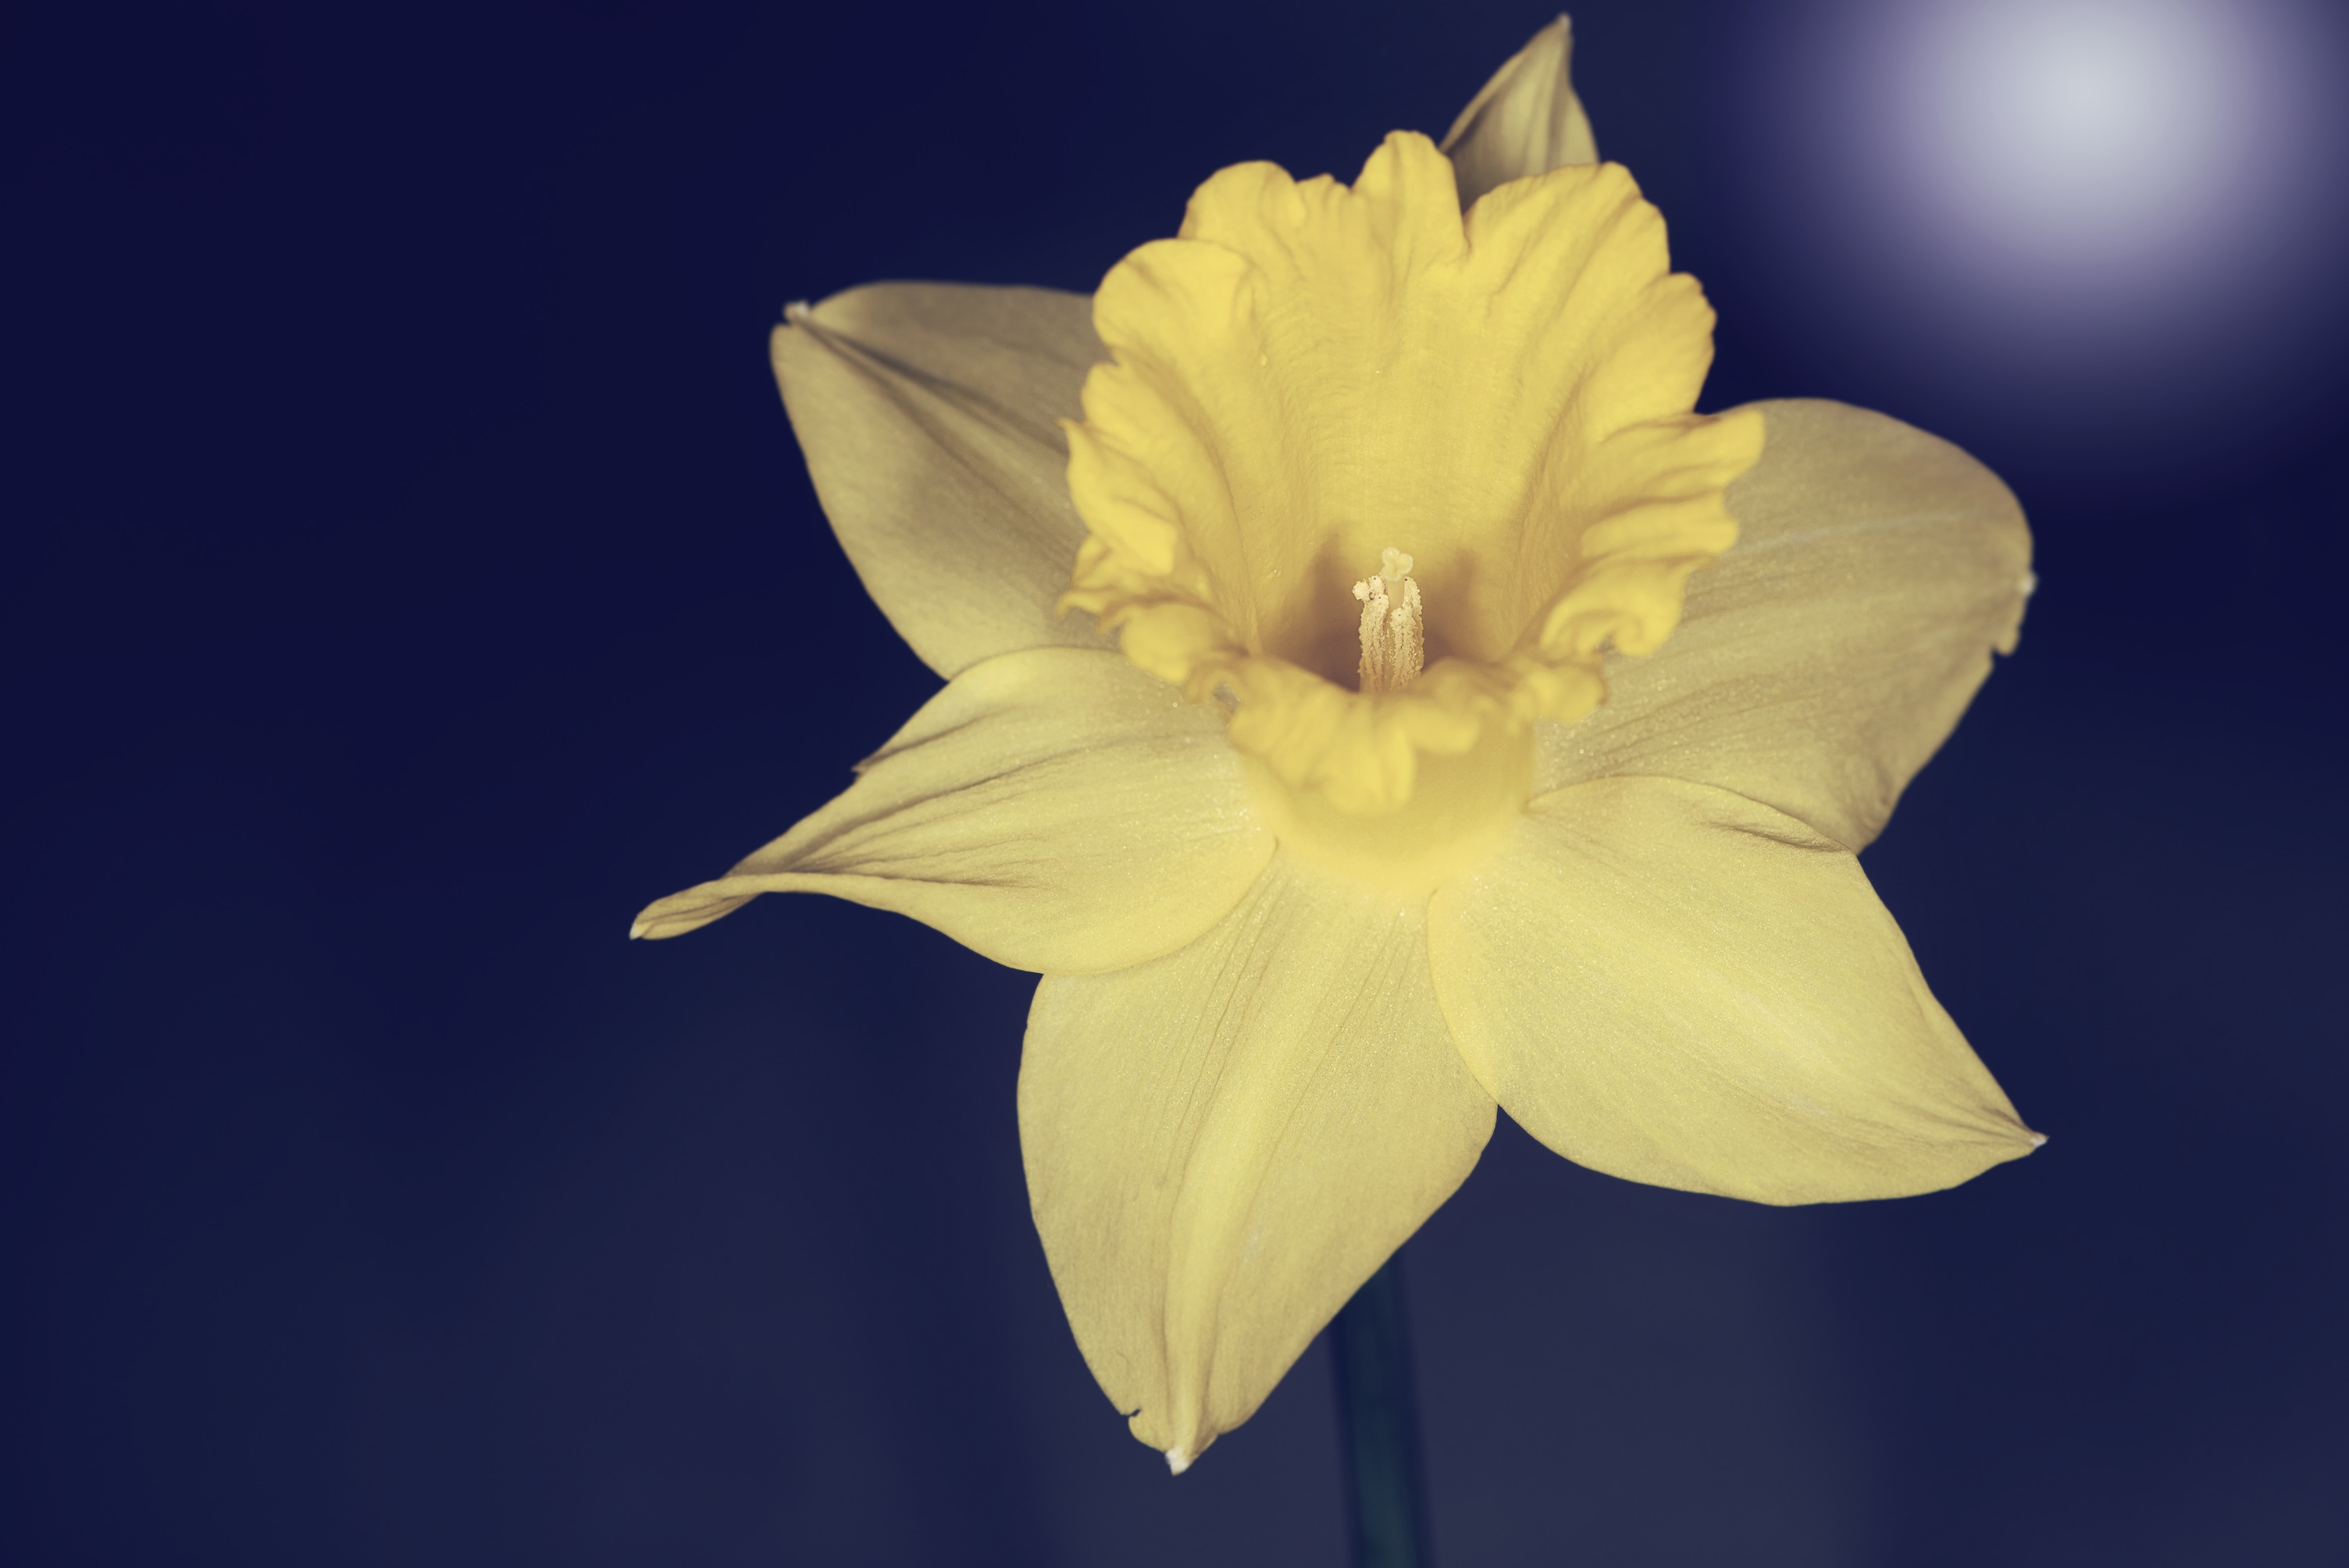
blossom, plant, flower, petal, bloom, yellow, close, flora, close up, petals, narcissus, spring flower, macro photography, flowering plant, yellow spring flower, plant stem, land plant